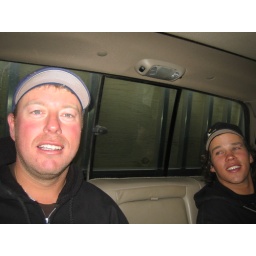
Mark and Campbell in the dog truck on the way to summer dogsledding